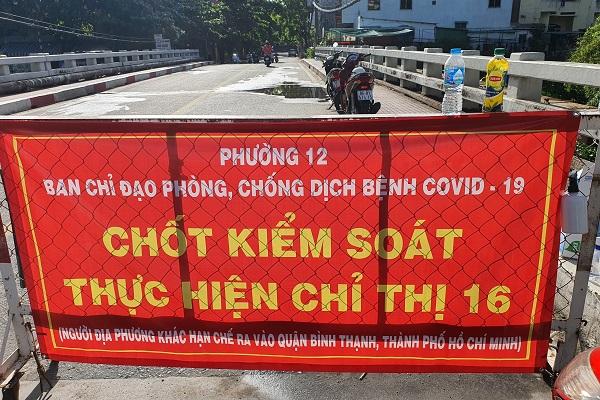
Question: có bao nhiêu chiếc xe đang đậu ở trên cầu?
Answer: có hai chiếc xe đang đậu ở trên cầu